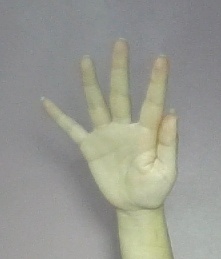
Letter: sheen